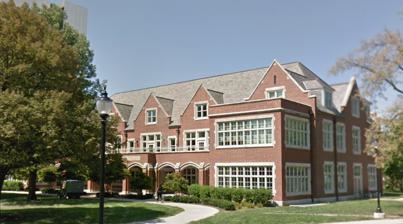
Building: IU Rotary Building
Country: United States of America
Year built: 1932
Rotary Building Rotary Building, 2023. Former names Indiana Rotary Convalescent Home General information Architectural style Tudor Revival Address 702 Rotary Circle, Indianapolis, Indiana Coordinates 39°46′40″N 86°10′56″W / 39.77766°N 86.18213°W / 39.77766; -86.18213 Completed 1932 Affiliation Indiana University-Purdue University Indianapolis Design and construction Architect(s) Robert Frost Daggett The IU Rotary Building , originally known as the Indiana Rotary Convalescent Home , is located at 702 Rotary Circle, Indianapolis , in the US state of Indiana , and was constructed in 1932. The Rotary Building is a two-story Tudor Revival style building with 28,300 square feet (2,630 m 2 ). The building has a moderate-pitched side-gabled roof with square-like wings on both sides of the main body. The walls are built with red brick in Flemish bonding style, and there is limestone detailing surrounding the windows and above the main entrance. The limestone above the main entrance has decorative limestone with the words “Rotary” and “Convalescent” etched into it. The first floor of the façade has nine flattened Tudor arches. Above the main entrance, there is a roof terrace that overlooks the adjacent Ball Gardens and Convalescent Park and Ball Residence Hall to the south. The roof is covered with light grey asphalt shingles . The Rotary Building is located on the west side of the Indiana University Indianapolis campus. History Convalescence care Despite the harshening economic conditions during the Great Depression , local healthcare institutions were able to expand and recruit larger staff due to localized philanthropy efforts. The success of local philanthropy efforts by social clubs indicated how serious the public understood growing public health concerns. Large scale outbreaks such as Spanish Flu and polio led to a growing need for a greater health care system and long-term recovery services. Polio was a disease that was especially prevalent amongst children and would result in long-term recovery and physical rehabilitation. The rising demand for space to allow for long-term recovery created by seasonal polio outbreaks led to industry-wide innovations in terms of health care and recovery methods. The demand for more hospital space for long-term recovery, especially for pediatric patients, led to the creation of the Rotary Building. The Rotary Clubs in Indiana funded the creation of the Indiana Rotary Convalescent Home to create space for patients of Riley Children's Hospital to receive long-term recovery care with space to live and receive education, leading to its construction in 1932. The building was an important expansion for Riley as it funded by charity organizations during the height of the Great Depression in the United States, but also assisted with rising cases of seasonal polio amongst children in the Indianapolis area. Long-term recovery care was the primary function of the Rotary Building up until around 1952. This included hosting Sunday school and other educational programs to help prevent children from falling too far behind in their education. In the early 1950s, the building underwent a large renovation to become an extension of Riley Children Hospital by adding an X-Ray department, cerebral palsy clinic, and audiology outpatient clinic. This reflects the drastic decrease in polio following the creation of the Salk polio vaccine . The Speedway Flyer reported that this was one of the oldest known clinics specializing in cerebral palsy in Indiana and potentially the United States. By 1951, advances in medicine and treatment led to a decline in the number of patients that needed long-term convalescence. Innovations in antibiotics and vaccinations led to a decline in the type of convalescence care that the Rotary Building provided. This led to the need to adapt the building to the current uses of Riley Hospital and trends in pediatric healthcare. Academic center The Rotary Building transitioned to being an academic institution over the next two decades and hosted multiple centers for medical education, most notably the Marilyn and Eugene Glick Eye Center . Beginning in 1982, the Rotary Building transitioned to being an educational institution part of the Indiana University School of Medicine , hosting the IU School of Medicine’s ophthalmology department. From 1982 to 2011, the Rotary Building continued to host educational programs and research related to ophthalmology. The Marilyn and Eugene Glick Eye Center would occupy the Rotary Building from 1982-2011. In 2014, the Rotary Building would be renovated to expose the original terrace and rehabilitate the interior with modern amenities to meet current educational needs. As of 2023 [update] , the Rotary Building hosts the Center for Global Health, Office of Medical Education, and divisions of pulmonology , gastroenterology , and hepatology . See also Indiana University–Purdue University Indianapolis Public Art Collection References ^ "Rotary Building | Higher Ed Architect" . Schmidt Associates . ^ a b Schneider, William H. (2021). The Indiana University School of Medicine: A History . Indiana University Press. pp. 3– 4. ^ "Rotary to Build Hospital Unit". Greencastle Herald . July 29, 1930. ^ "Renovated Rotary Building to be dedicated on IU School of Medicine campus" . news . 2014-08-21 . ^ a b "IU School of Medicine Tour" . covecreekproductions.com . ^ Milner, Emma Rivers (January 18, 1941). "Prayers Given Children". Indianapolis TImes . ^ Valiunas, Algis (2018). "Jonas Salk, the People's Scientist" . The New Atlantis (56): 99– 128. ISSN 1543-1215 . ^ "Cerebral Palsy Month to Be Observed". Speedway Flyer . May 8, 1958. ^ "Lions Back IU Eye Research". Nappanee Advance-News . April 7, 1982. v t e Indiana University–Purdue University Indianapolis Academics Herron School of Art and Design Kelley School of Business Luddy School of Informatics, Computing, and Engineering McKinney School of Law O'Neill School of Public and Environmental Affairs School of Dentistry School of Education School of Health and Human Sciences School of Liberal Arts School of Medicine School of Nursing Athletics IU Indy Jaguars Men's basketball Women's basketball Gymnasium Natatorium Carroll Track & Soccer Stadium Indiana Farmers Coliseum Campus Ball Nurses' Sunken Garden and Convalescent Park Ball Residence Hall Ray Bradbury Center Campus Center Cavanaugh Hall Coleman Hall Dunlap Building Emerson Hall Eskenazi Hall Fesler Hall Gatch Hall Glick Eye Institute Hine Hall and University Tower Long Hall Inlow Hall Kuhn House Lilly ARBOR Project National Institute for Fitness and Sport Neuroscience Research Building North Residence Hall Public Art Collection ( list ) Rotary Building Science and Engineering Laboratory Building Taylor Hall University Hall University Library Van Nuys Medical Science Building Madam Walker Legacy Center Associated institutions Indiana University Health ( Methodist Hospital · Riley Hospital for Children · University Hospital ) National Council on Public History Sigma Theta Tau Defunct Mary E. Cable Building IU Health People Mover Indianapolis Tennis Center Institute of Psychiatric Research Student Union Building Related Indiana University system Purdue University system Purdue University in Indianapolis Category